Roman–Bosporan War

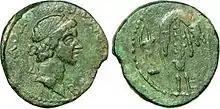
Coin of Tiberius Julius Mithridates

Sources that mention the conflict include Tacitus's "Annals" (Book 12, chapter 7), Cassius Dio's "Roman History" (Book 59, chapter 12), and Peter the Patrician's "History". Coins found from the period are important in helping to date the events. The commonly provided dates for the war are 45 to 49, because the oldest coin found featuring the monogram of Cotys has the date 342 Bosporan era (AB), which corresponds to 45 Common Era (CE), and Tacitus relates that Mithridates arrived in Rome in 49 CE after having been driven from the Bosporus.